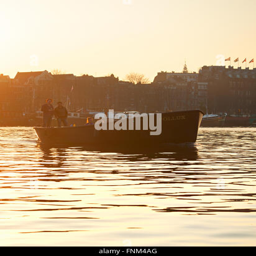
people during the boat trip on a canal at sunset